Thomas Bailey Marquis

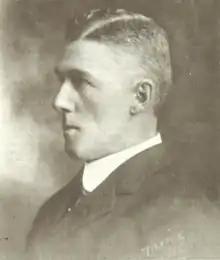
Marquis in 1916

In 1894, Marquis enrolled at University Medical College, Kansas City. A year of study was sufficient to allow him to practice medicine under the supervision of his father at Bosworth, Missouri, where the pair set up a practice and opened a drugstore. The practice was not very successful, so Marquis and his wife moved to Coloma where he worked under the supervision of another doctor. Marquis completed his studies with financial help from his wife's family and summer work as a printer in Anaconda. He graduated March 23, 1898, and returned to Montana. His daughter, Minnie-Ellen, was born soon after in Anaconda.